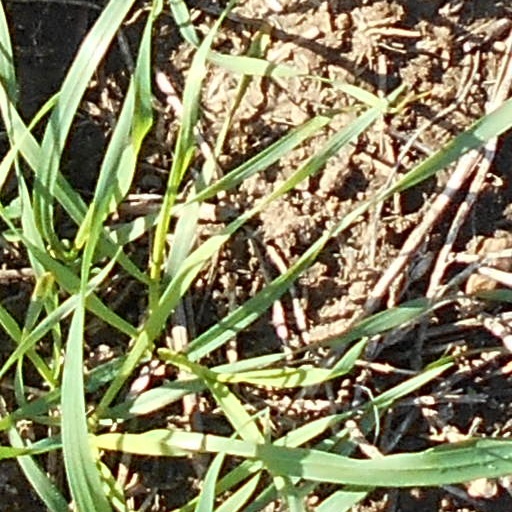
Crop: wheat